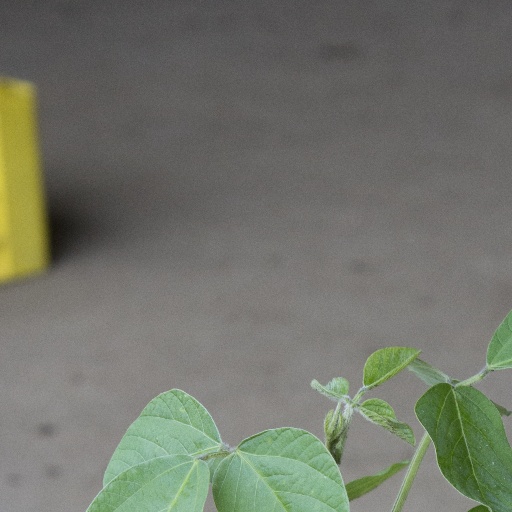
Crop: soybean